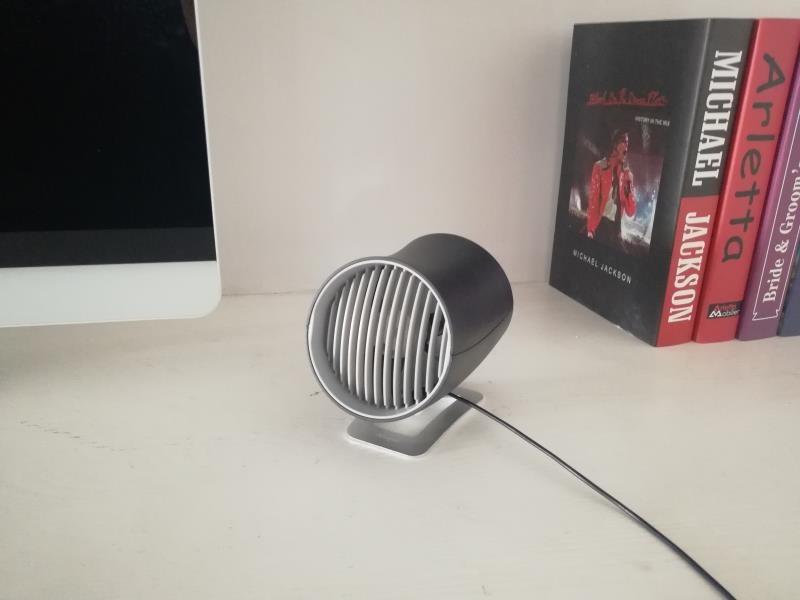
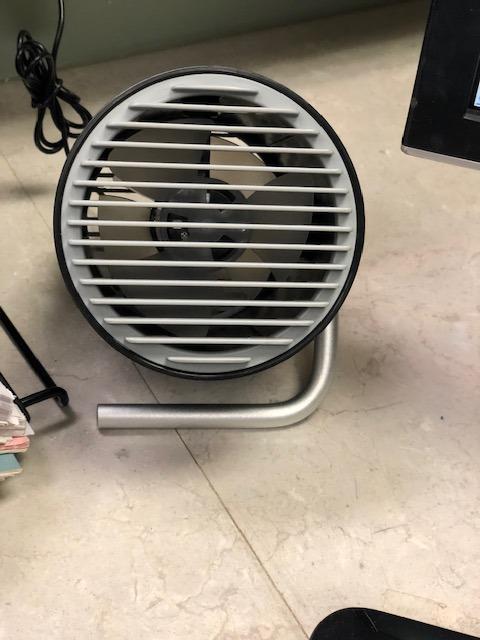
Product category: fan
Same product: no